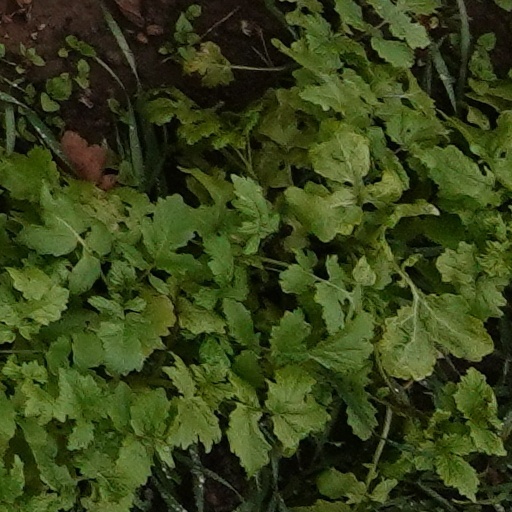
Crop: wheat